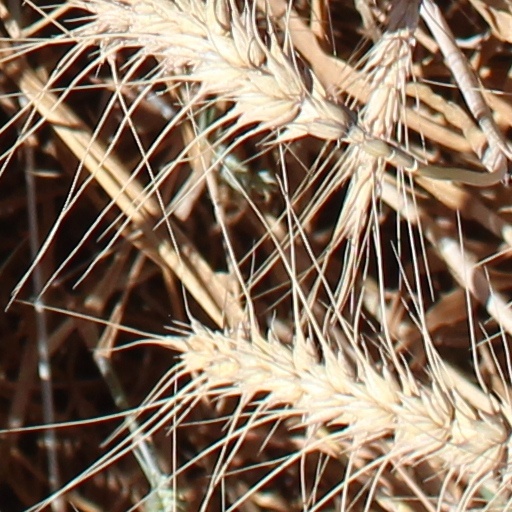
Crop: wheat